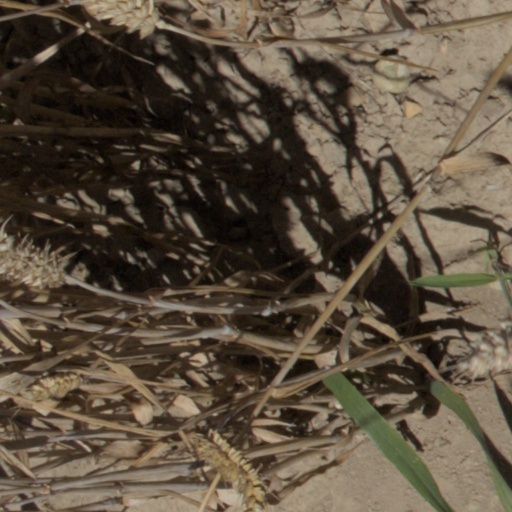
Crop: wheat